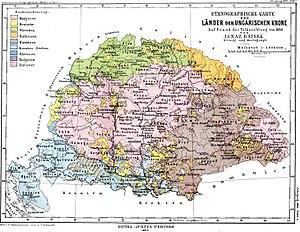
Le Royaume de Hongrie, ou la régence de Hongrie, désigne, de 1920 à 1946, le régime politique officiellement en vigueur en Hongrie. Restauré après une brève période républicaine où se succèdent la République démocratique hongroise et le bref régime communiste de la République des conseils de Hongrie, le royaume n'a, durant cette période, de monarchique que le nom.